Question: Please indicate a possible affordance area of the boxing_punching_bag that can be used for striking
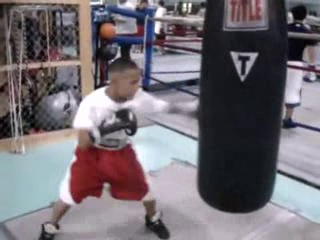
Answer: [192, 1, 291, 210]